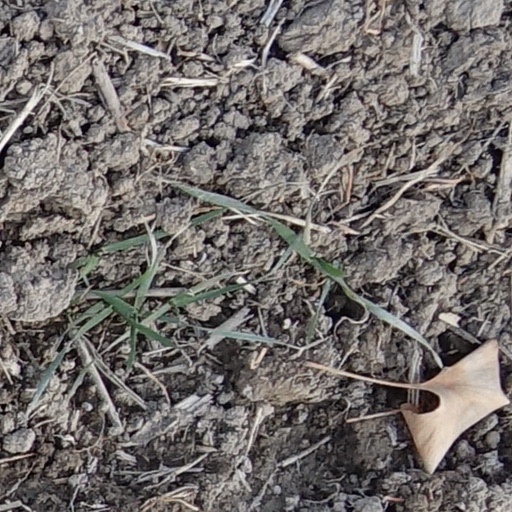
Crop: wheat